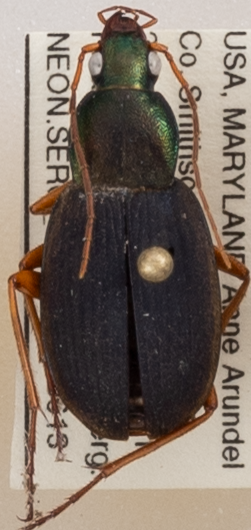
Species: Chlaenius aestivus
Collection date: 2019-06-13
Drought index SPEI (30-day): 0.072
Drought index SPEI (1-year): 2.09
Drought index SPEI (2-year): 2.01